Black homesteaders

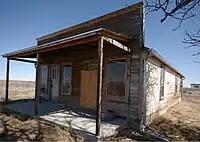
One of the few remaining buildings in Dearfield, Colorado, a black homesteaders’ colony.

The Southern Homestead Act of 1866 was another significant piece of legislation. It was enacted during the Reconstruction period in order to "inter alia" provide a means of support to the 3.9 million former slaves freed after the Civil War. The law, however, did not limit access to former slaves; land could be claimed by anyone who “is a citizen of the United States, or who shall have filed his declaration of intention to become such.” Ultimately the opening of land benefited the white community (including large investors in forestry, mining and other sectors) far more than the freedmen community, due in part to freedmen's lack of education and resources and to the “continuing hostility and violence by whites against Black claimants.” For this reason, many blacks turned to the Great Plains for homesteading. The Southern Act was repealed in 1876.